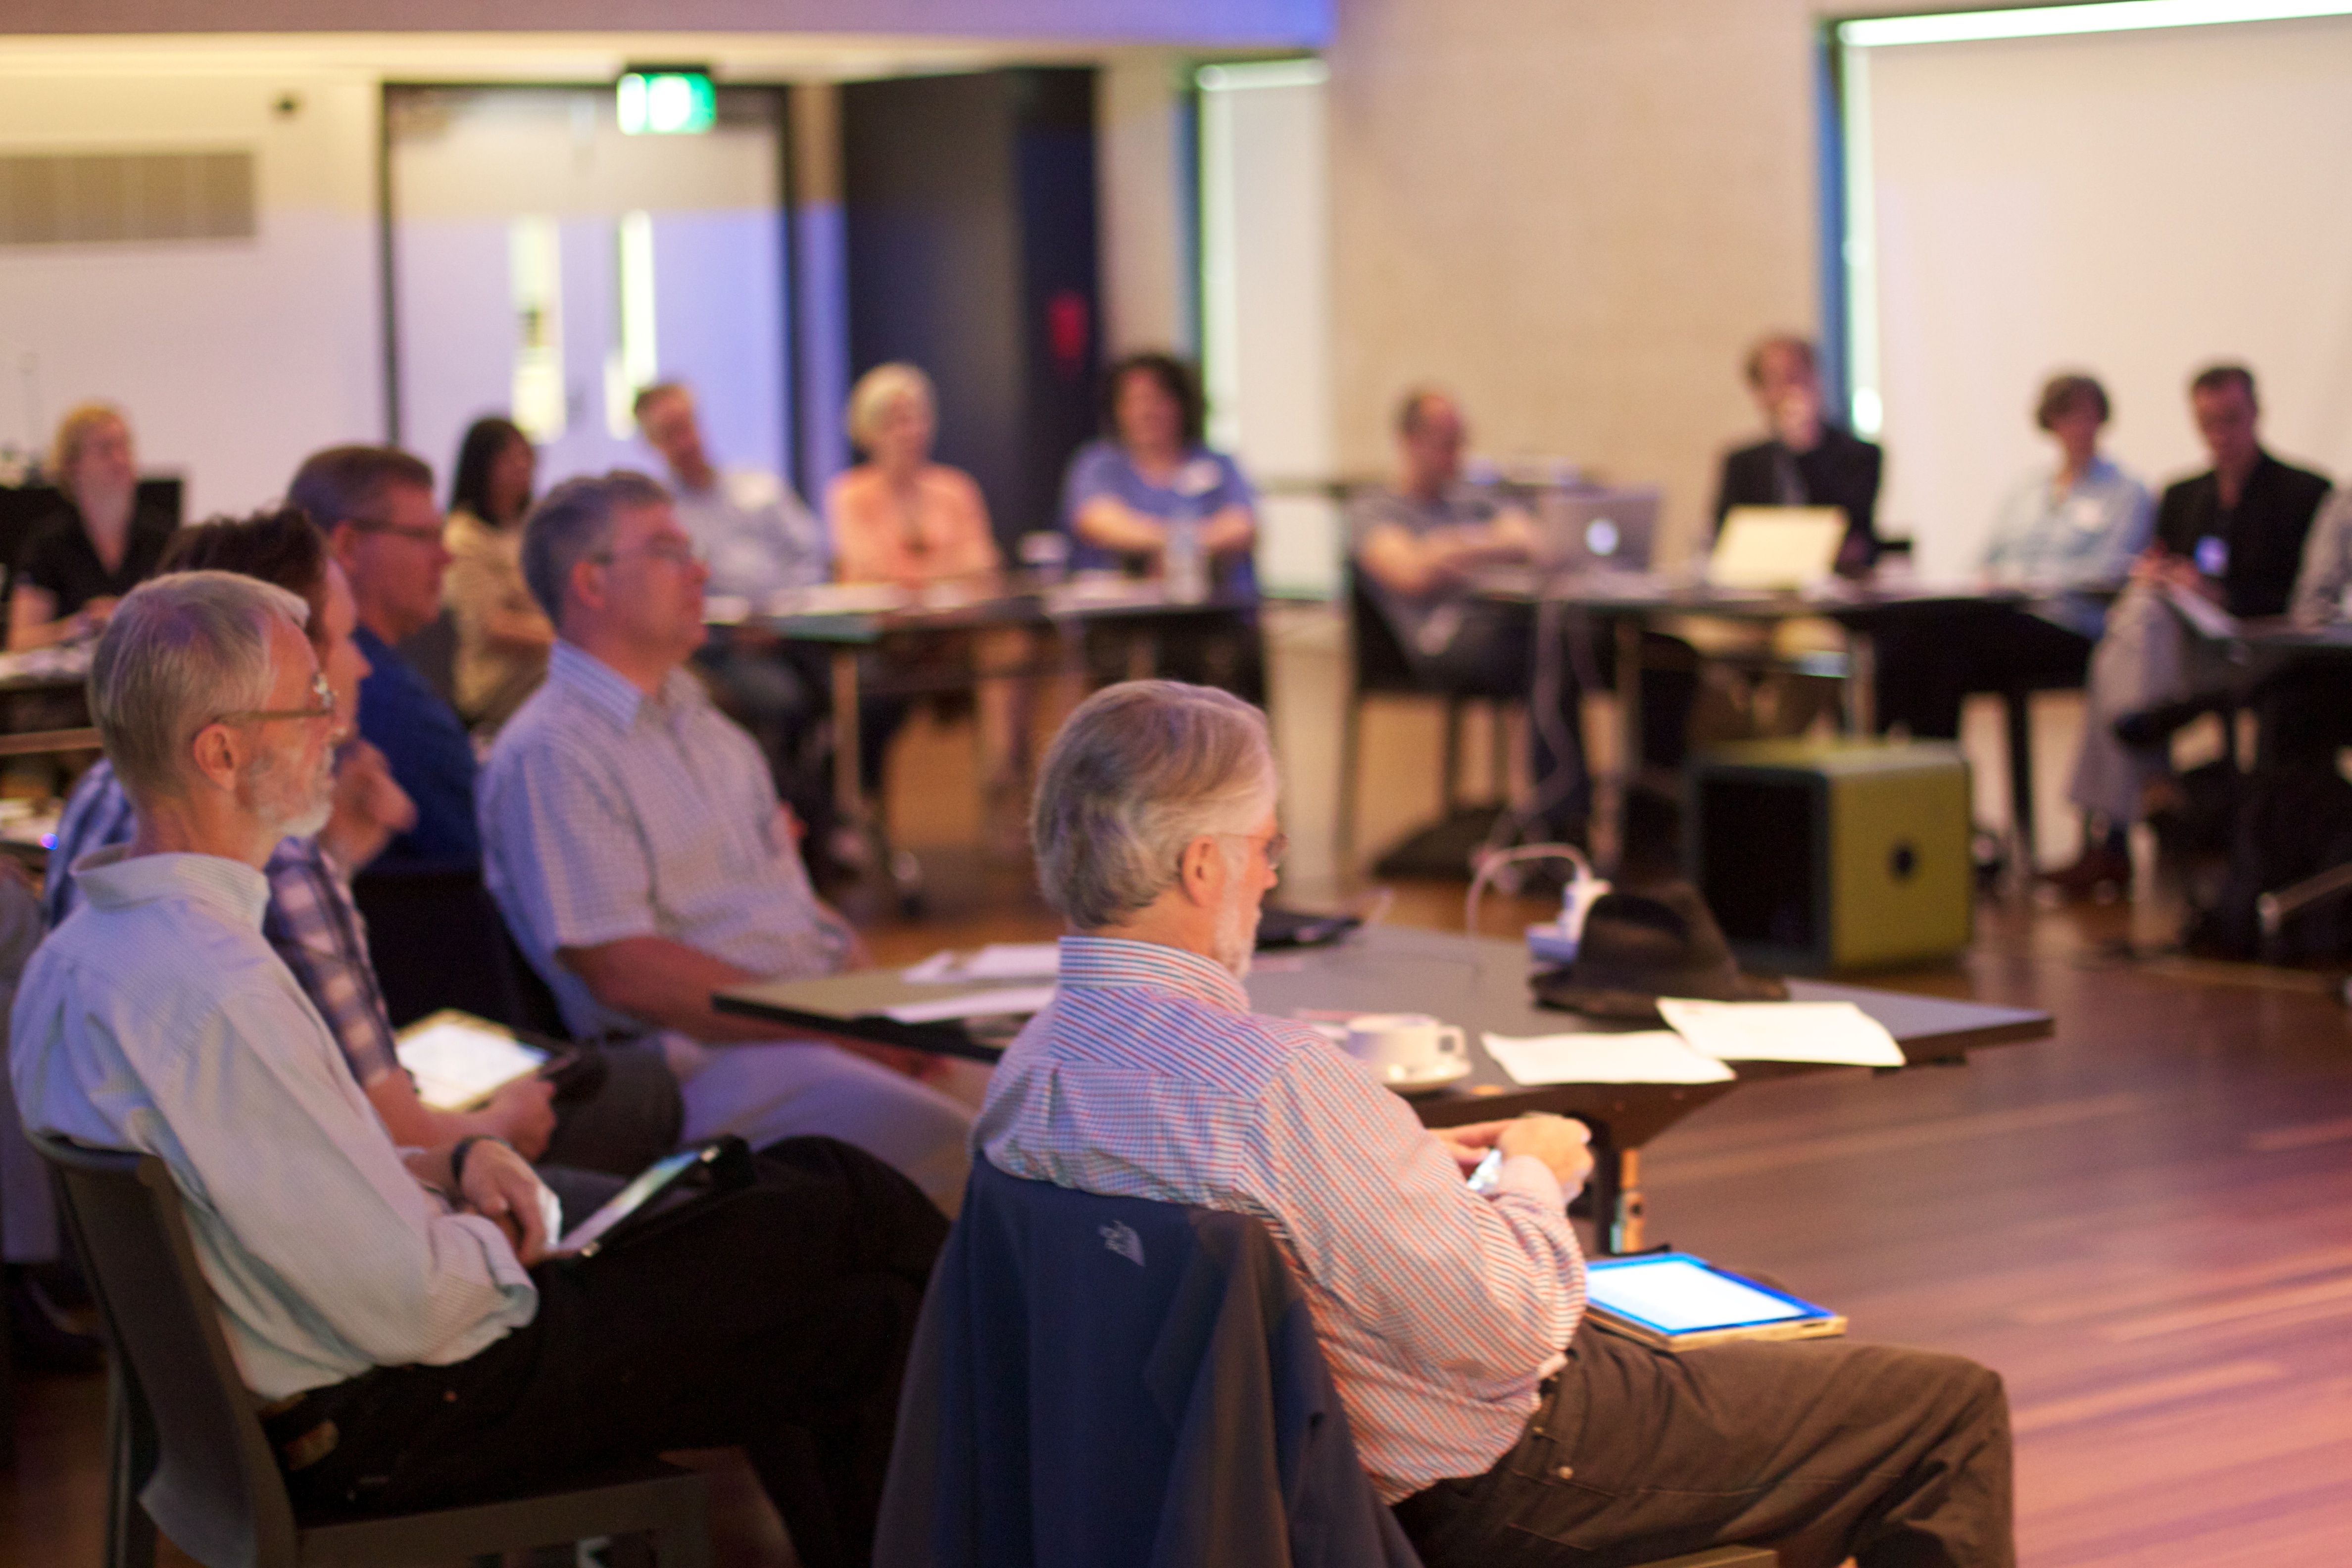
hz10anz, seminar